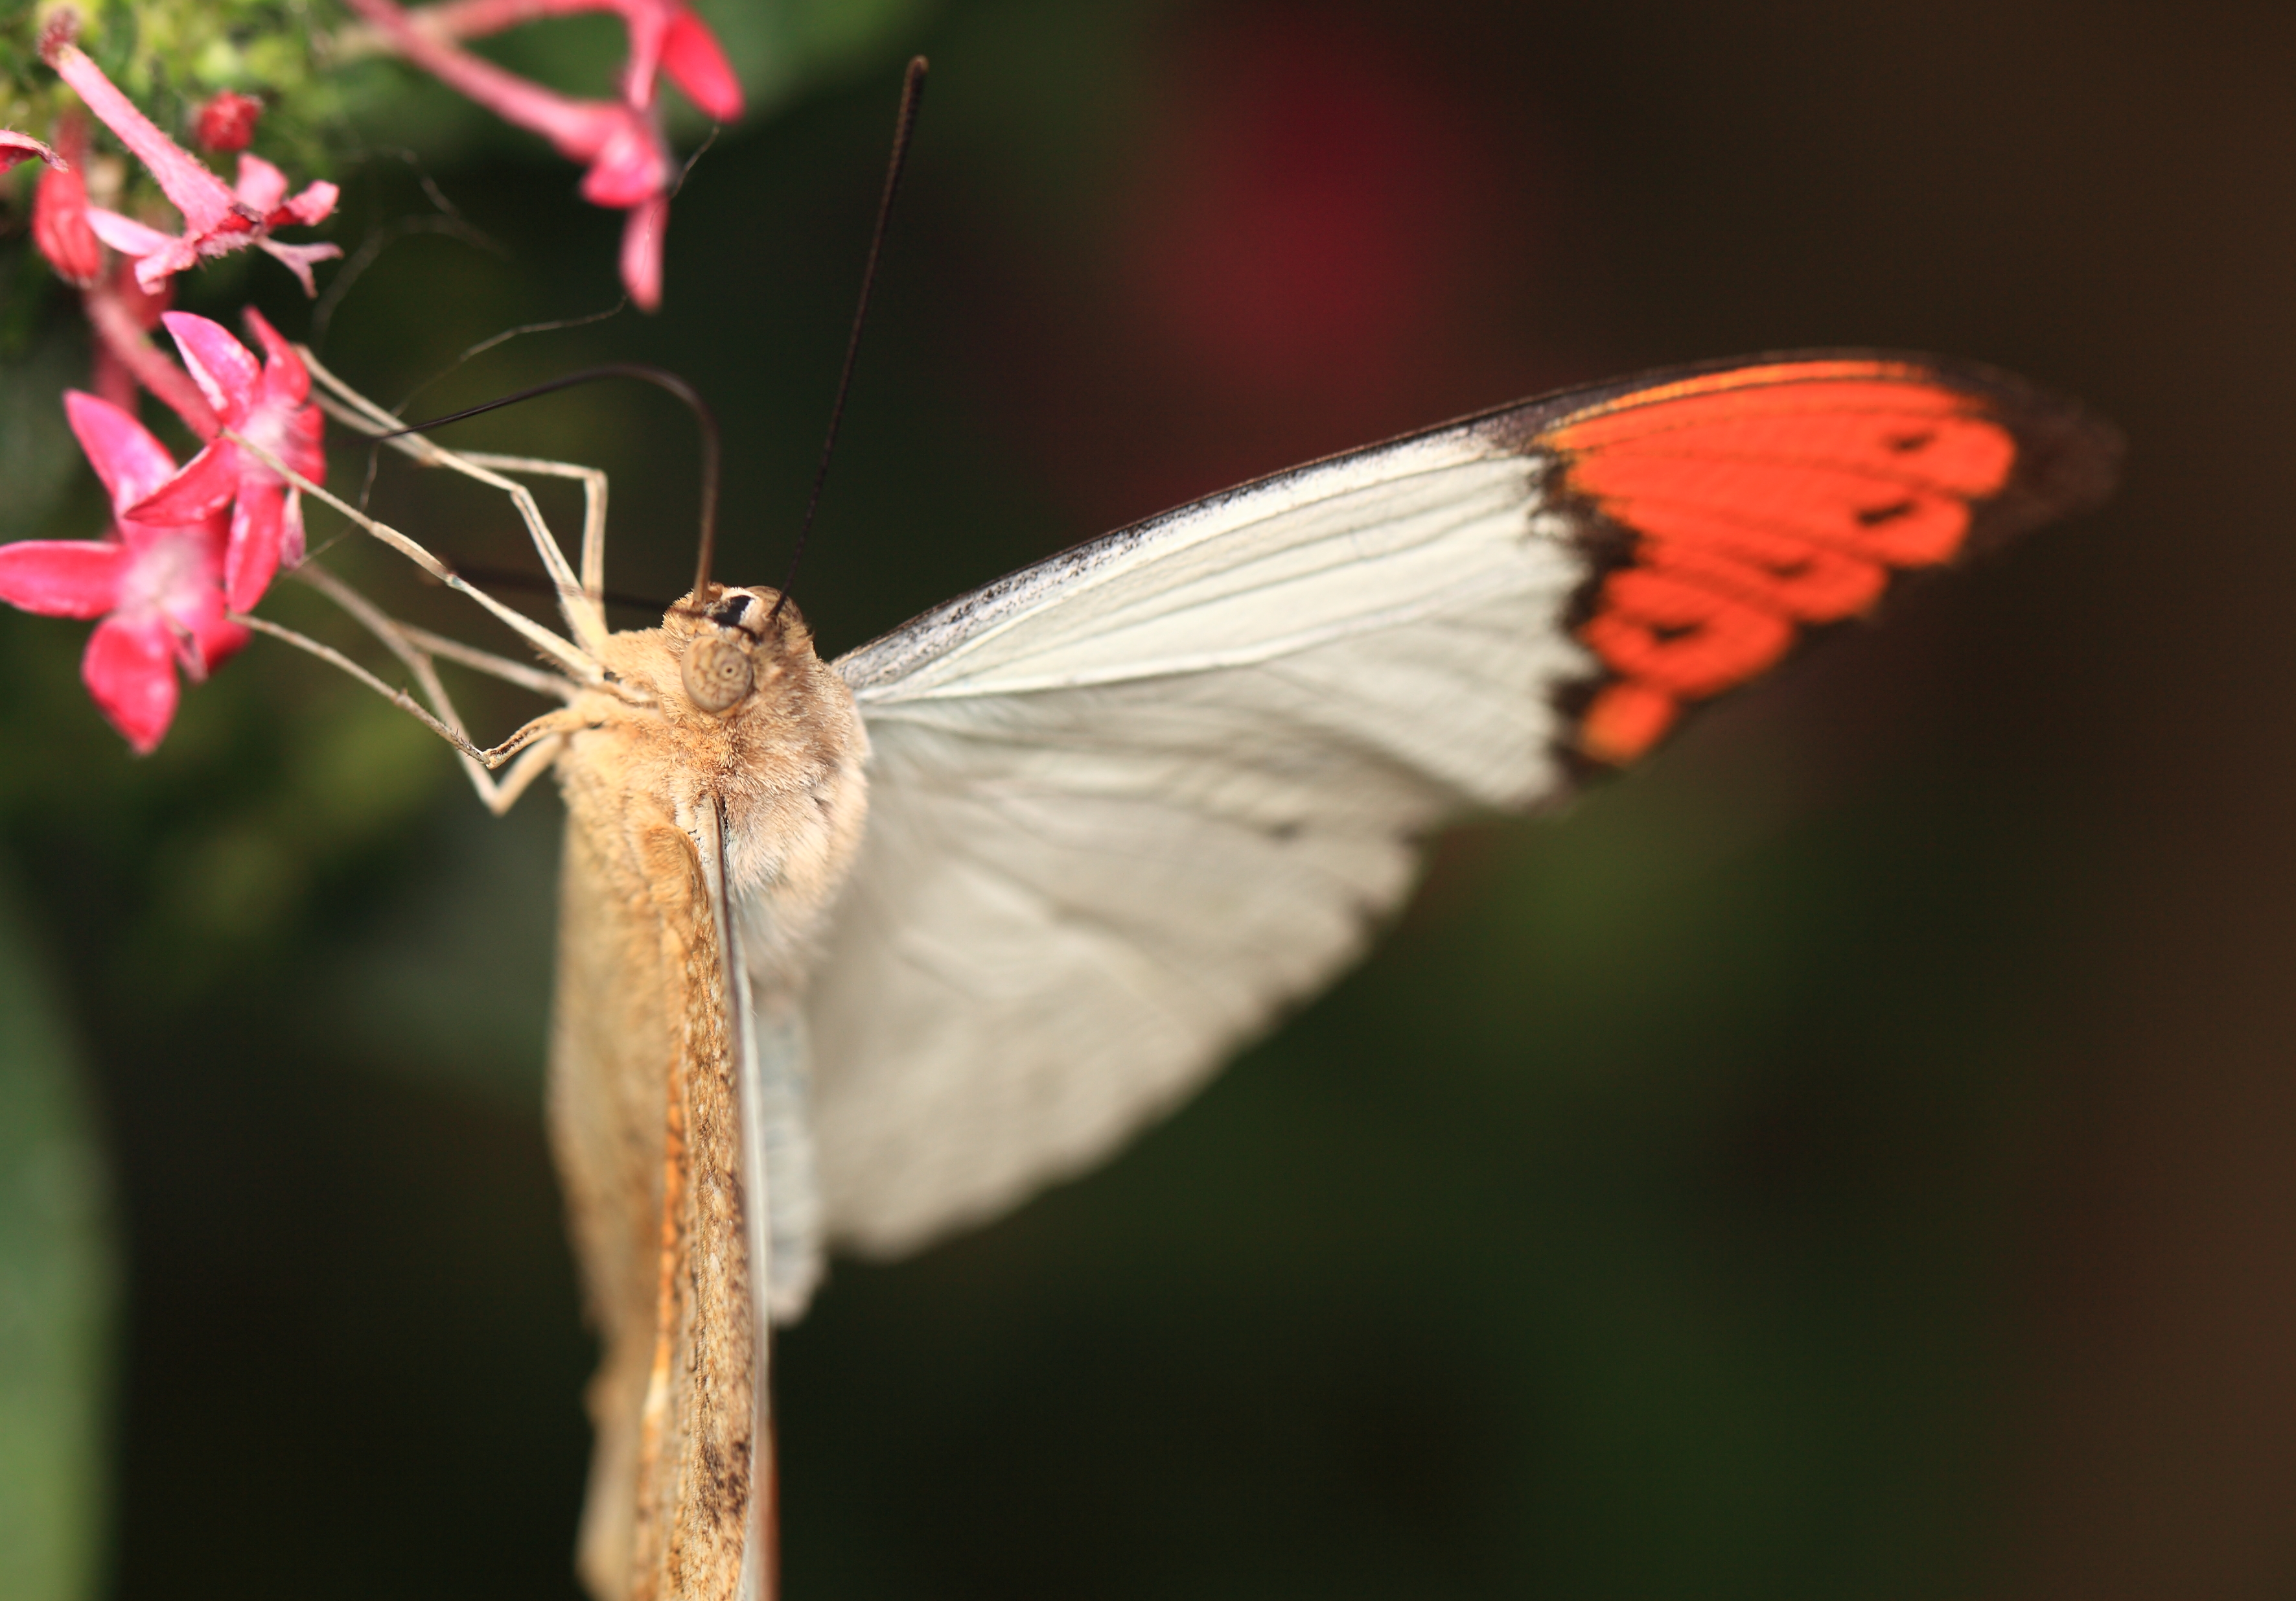
nature, wing, photography, flower, high, insect, macro, butterfly, fauna, invertebrate, close up, 5d, hires, markii, nectar, hi, res, resolution, greatorangetip, hebomoia, glaucippe, macro photography, arthropod, pollinator, taxonomy binomial hebomoiaglaucippe, plant stem, moths and butterflies, lycaenid